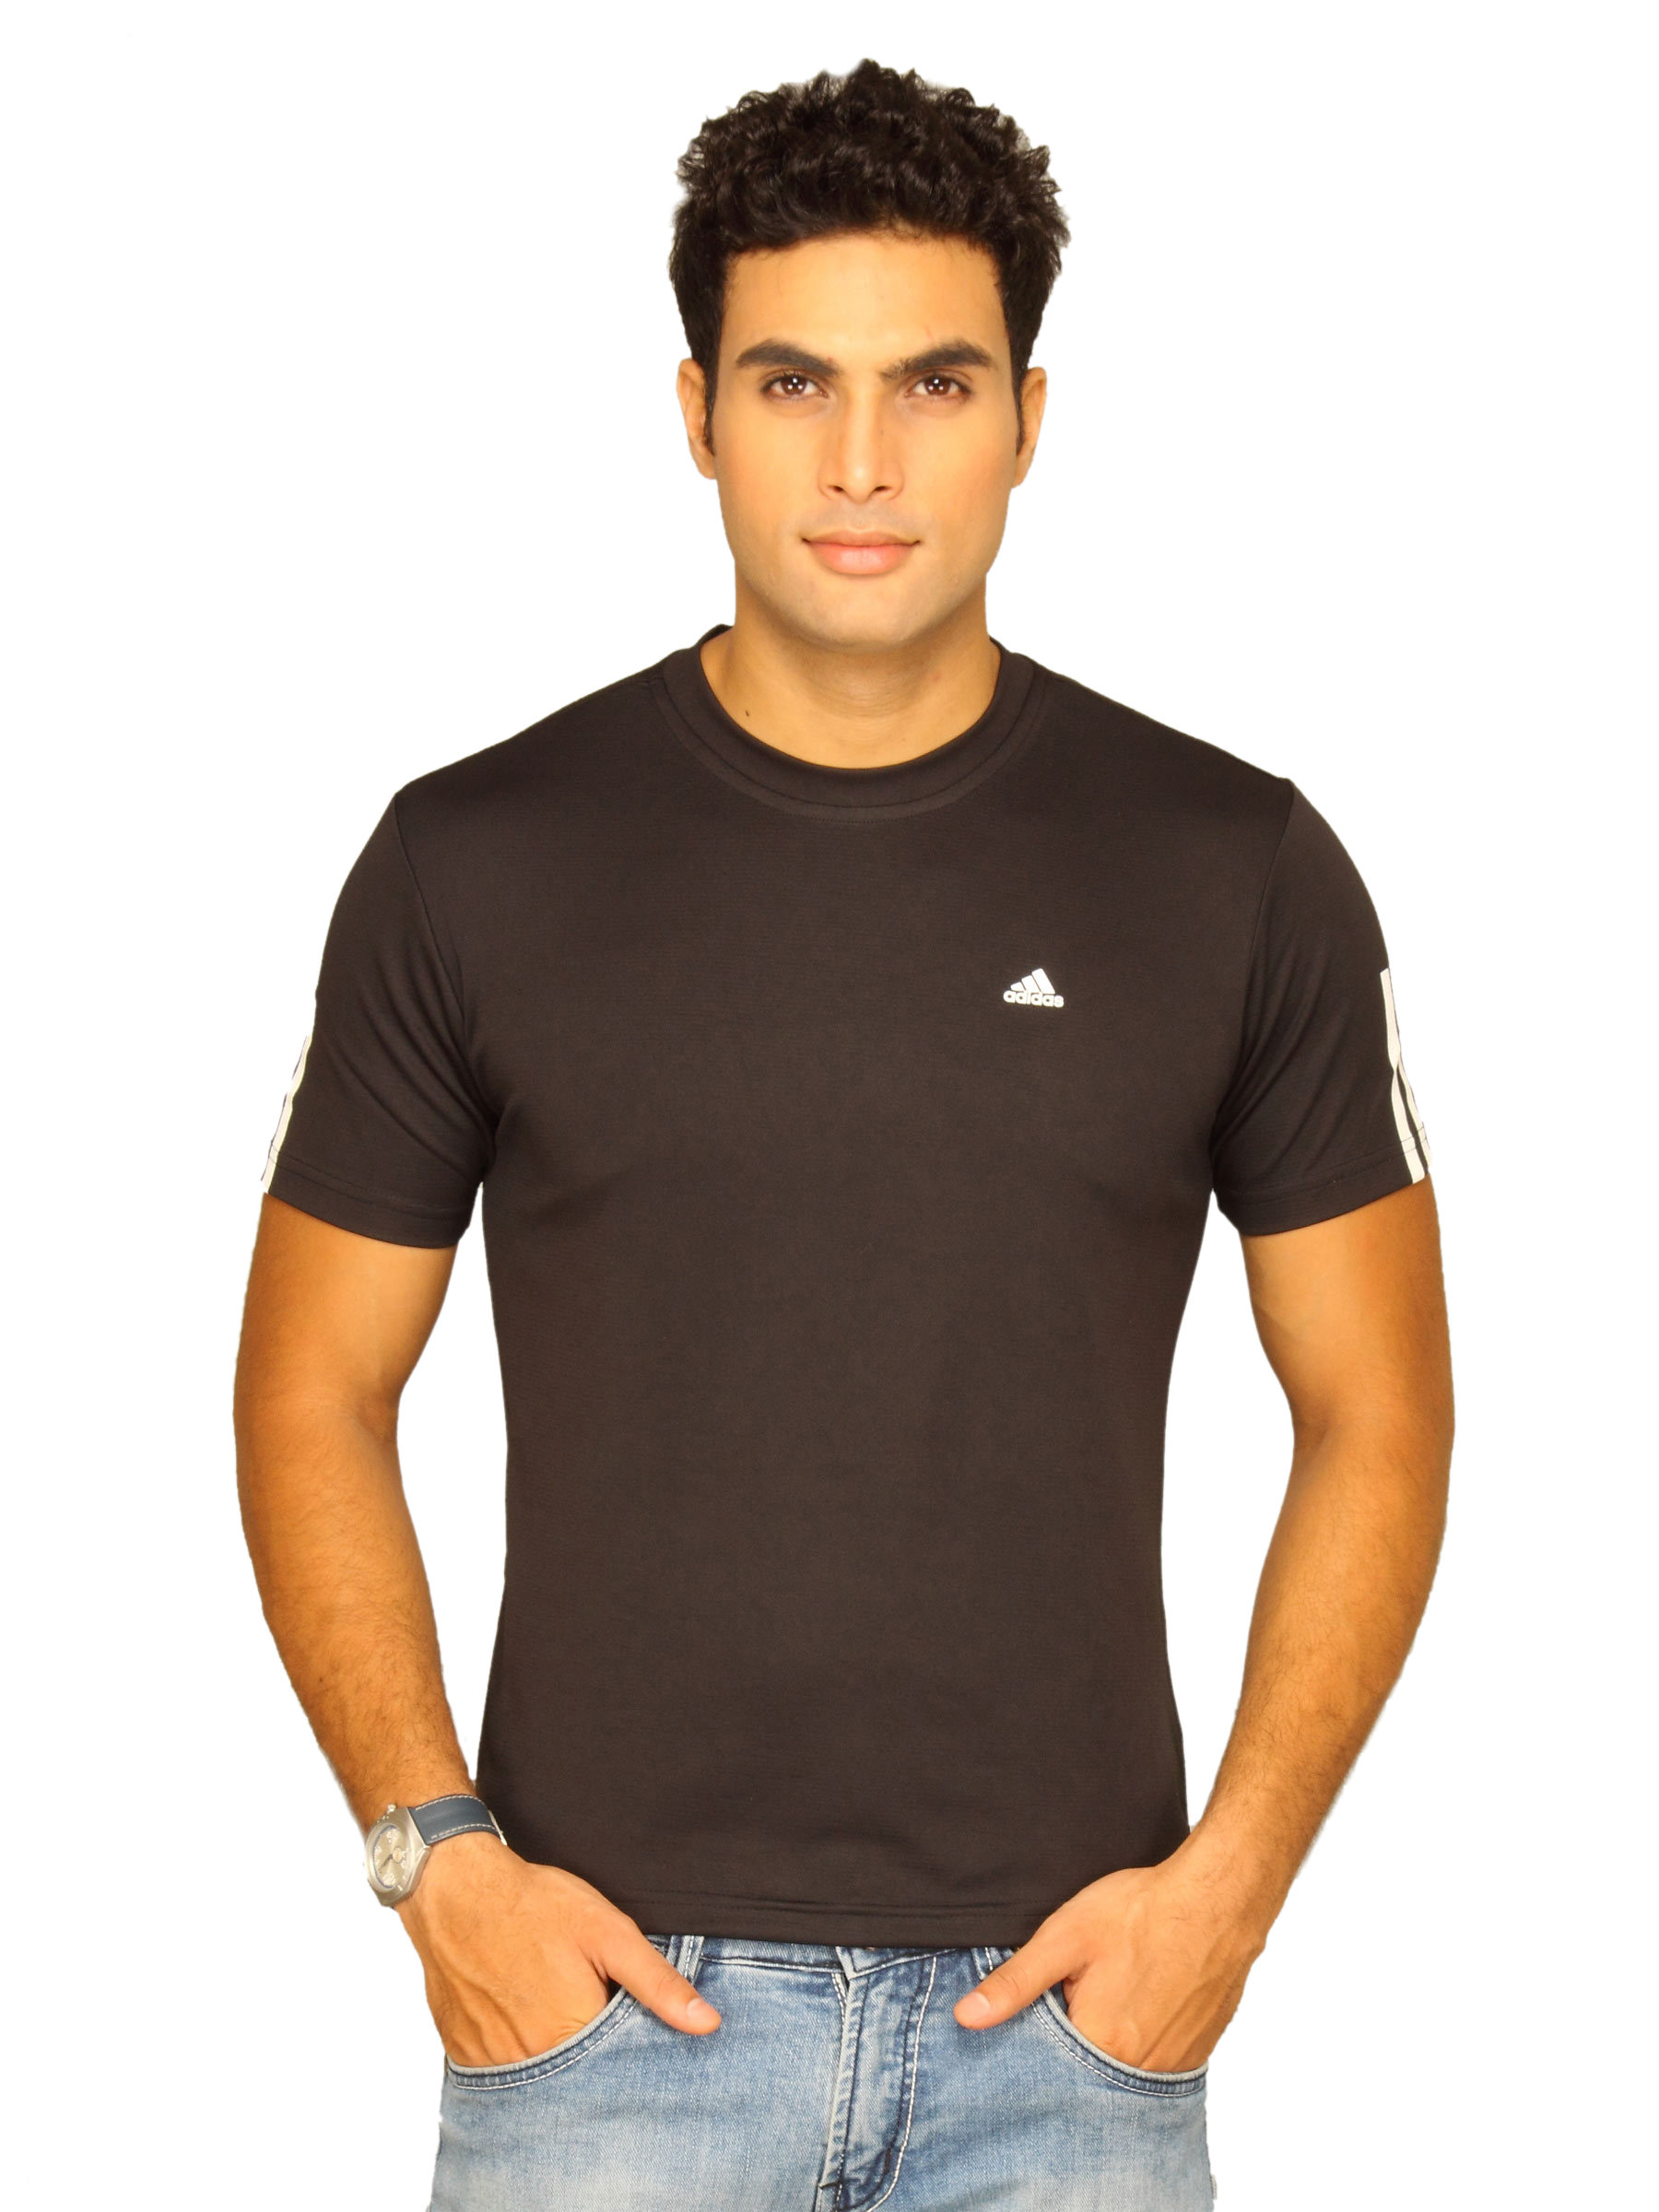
ADIDAS Men's Black Knight T-shirt
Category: Apparel / Topwear / Tshirts
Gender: Men
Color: Black
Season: Fall 2010
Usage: Sports